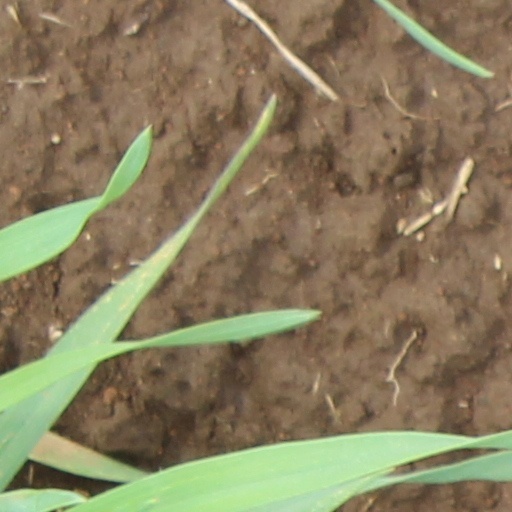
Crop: wheat